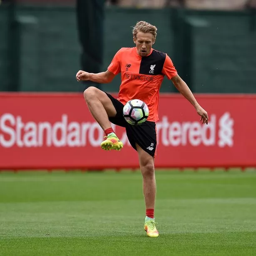
football player during a training session .